Irudhi Suttru

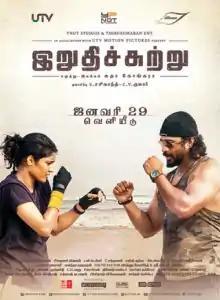
Theatrical release poster in Tamil

' is a 2016 Indian sports drama film written and directed by Sudha Kongara. Filmed simultaneously in Tamil and Hindi, with the latter being titled as ', the film stars R. Madhavan as boxing coach who is ignored by the boxing association, tries to accomplish his dream by training an amateur boxer, Madhi, played by Ritika Singh in her acting debut. Both the Tamil and Hindi versions are produced by S. Sashikanth for YNOT Studios and UTV Motion Pictures, while C. V. Kumar's Thirukumaran Entertainment and Dream Factory distributed the Tamil version and the Hindi version was jointly distributed by Madhavan himself under the Tricolour Films banner along with Rajkumar Hirani Films.